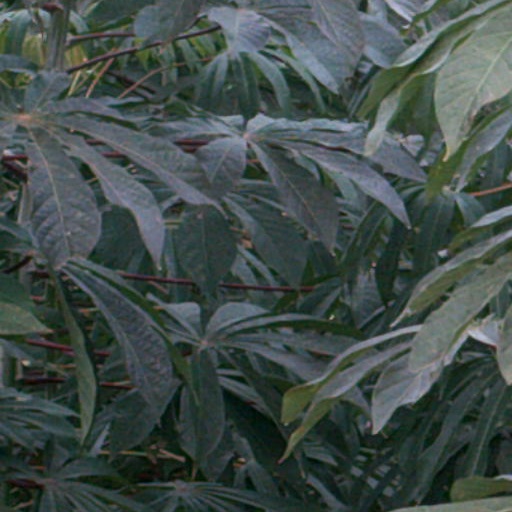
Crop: cassava